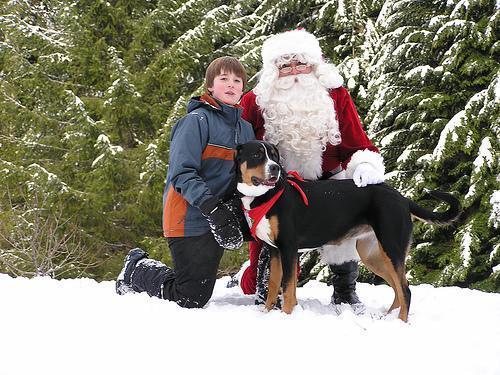
Greater_Swiss_Mountain_dog